Piperaceae

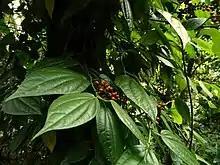
Piper caninum

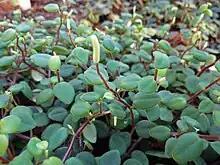
Peperomia perciliata

The APG III system of 2009 recognizes this family, and assigns it to the order Piperales in the unranked clade magnoliids. The family consists of five genera: "Piper", "Peperomia", "Zippelia", "Manekia", and "Verhuellia". The previously recognised Pacific genus "Macropiper", was recently merged into "Piper". A tentative cladogram showing relationships based on Wanke et al. (2007) is shown below. This phylogeny was based on 6,000 base pairs of chloroplast DNA. Only recently has it become clear that "Verhuellia" is sister to the other four genera in the family.